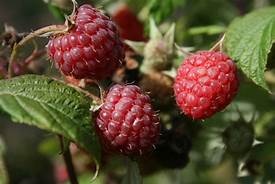
Label: raspberry